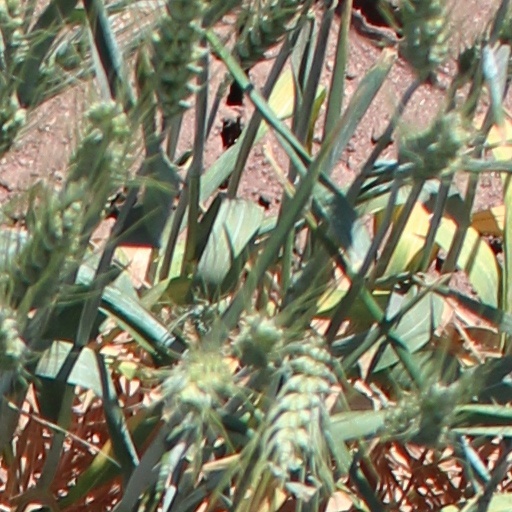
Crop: wheat